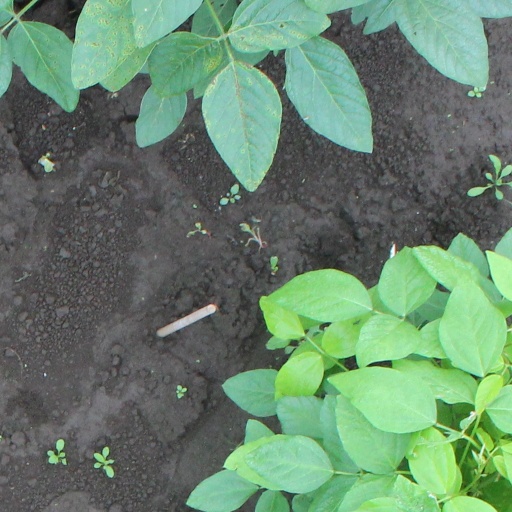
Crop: soybean